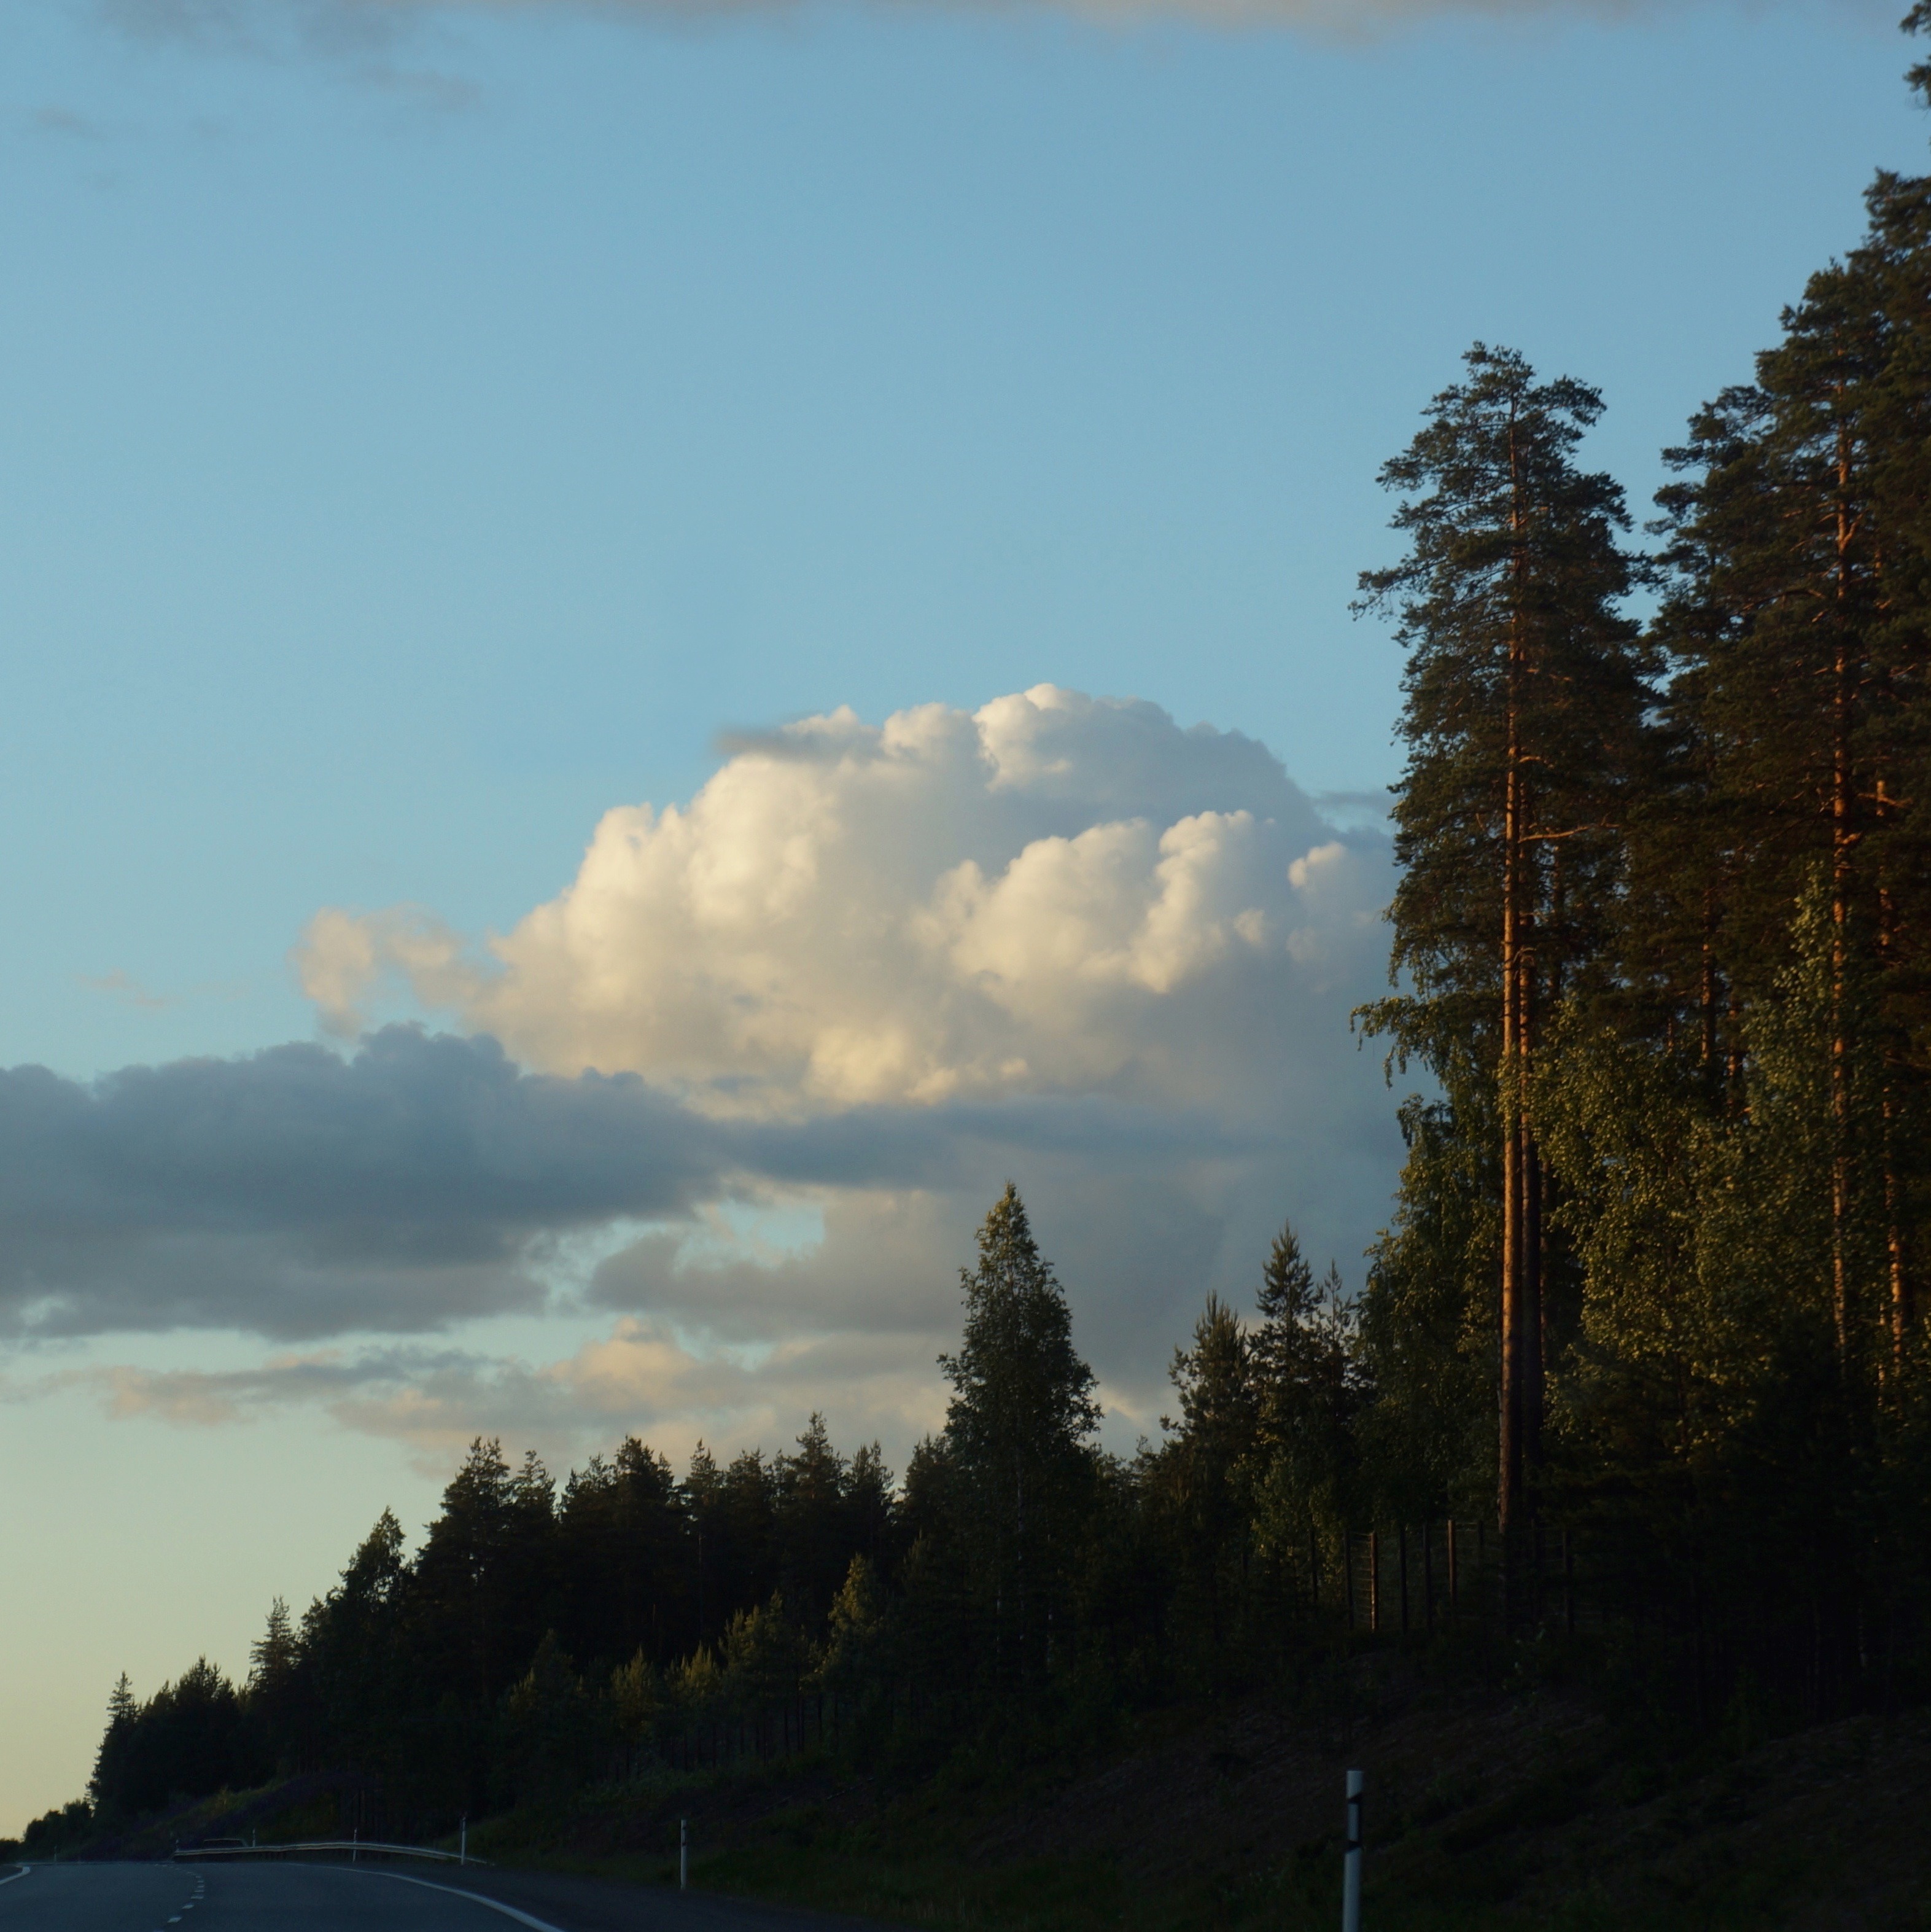
tree, nature, mountain, cloud, sky, sunrise, sunset, road, sunlight, morning, hill, dawn, dusk, evening, twilight, trees, finnish, cumulus clouds, on the road, meteorological phenomenon, atmospheric phenomenon, woody plant, mountainous landforms